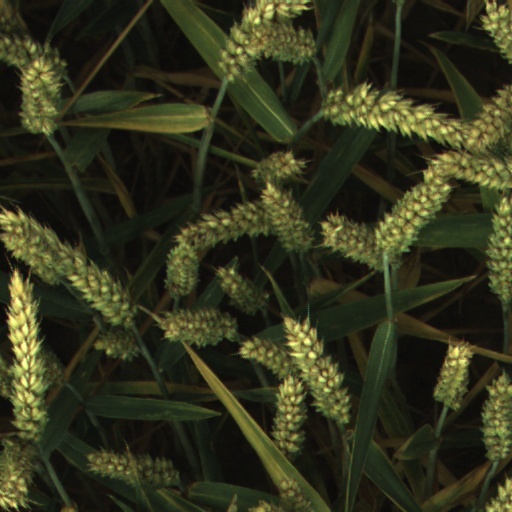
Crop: wheat